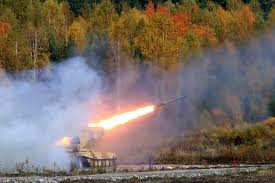
Label: TOS-1